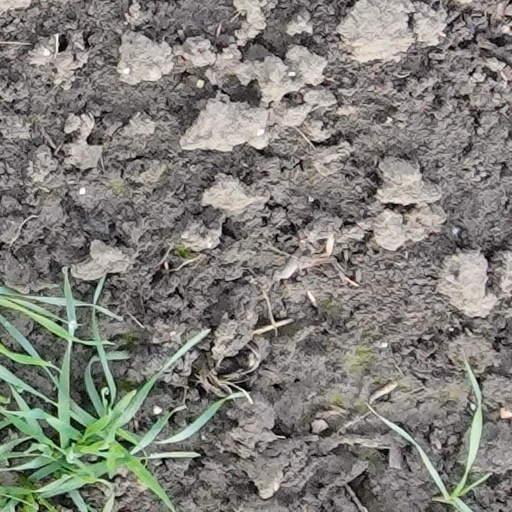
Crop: wheat